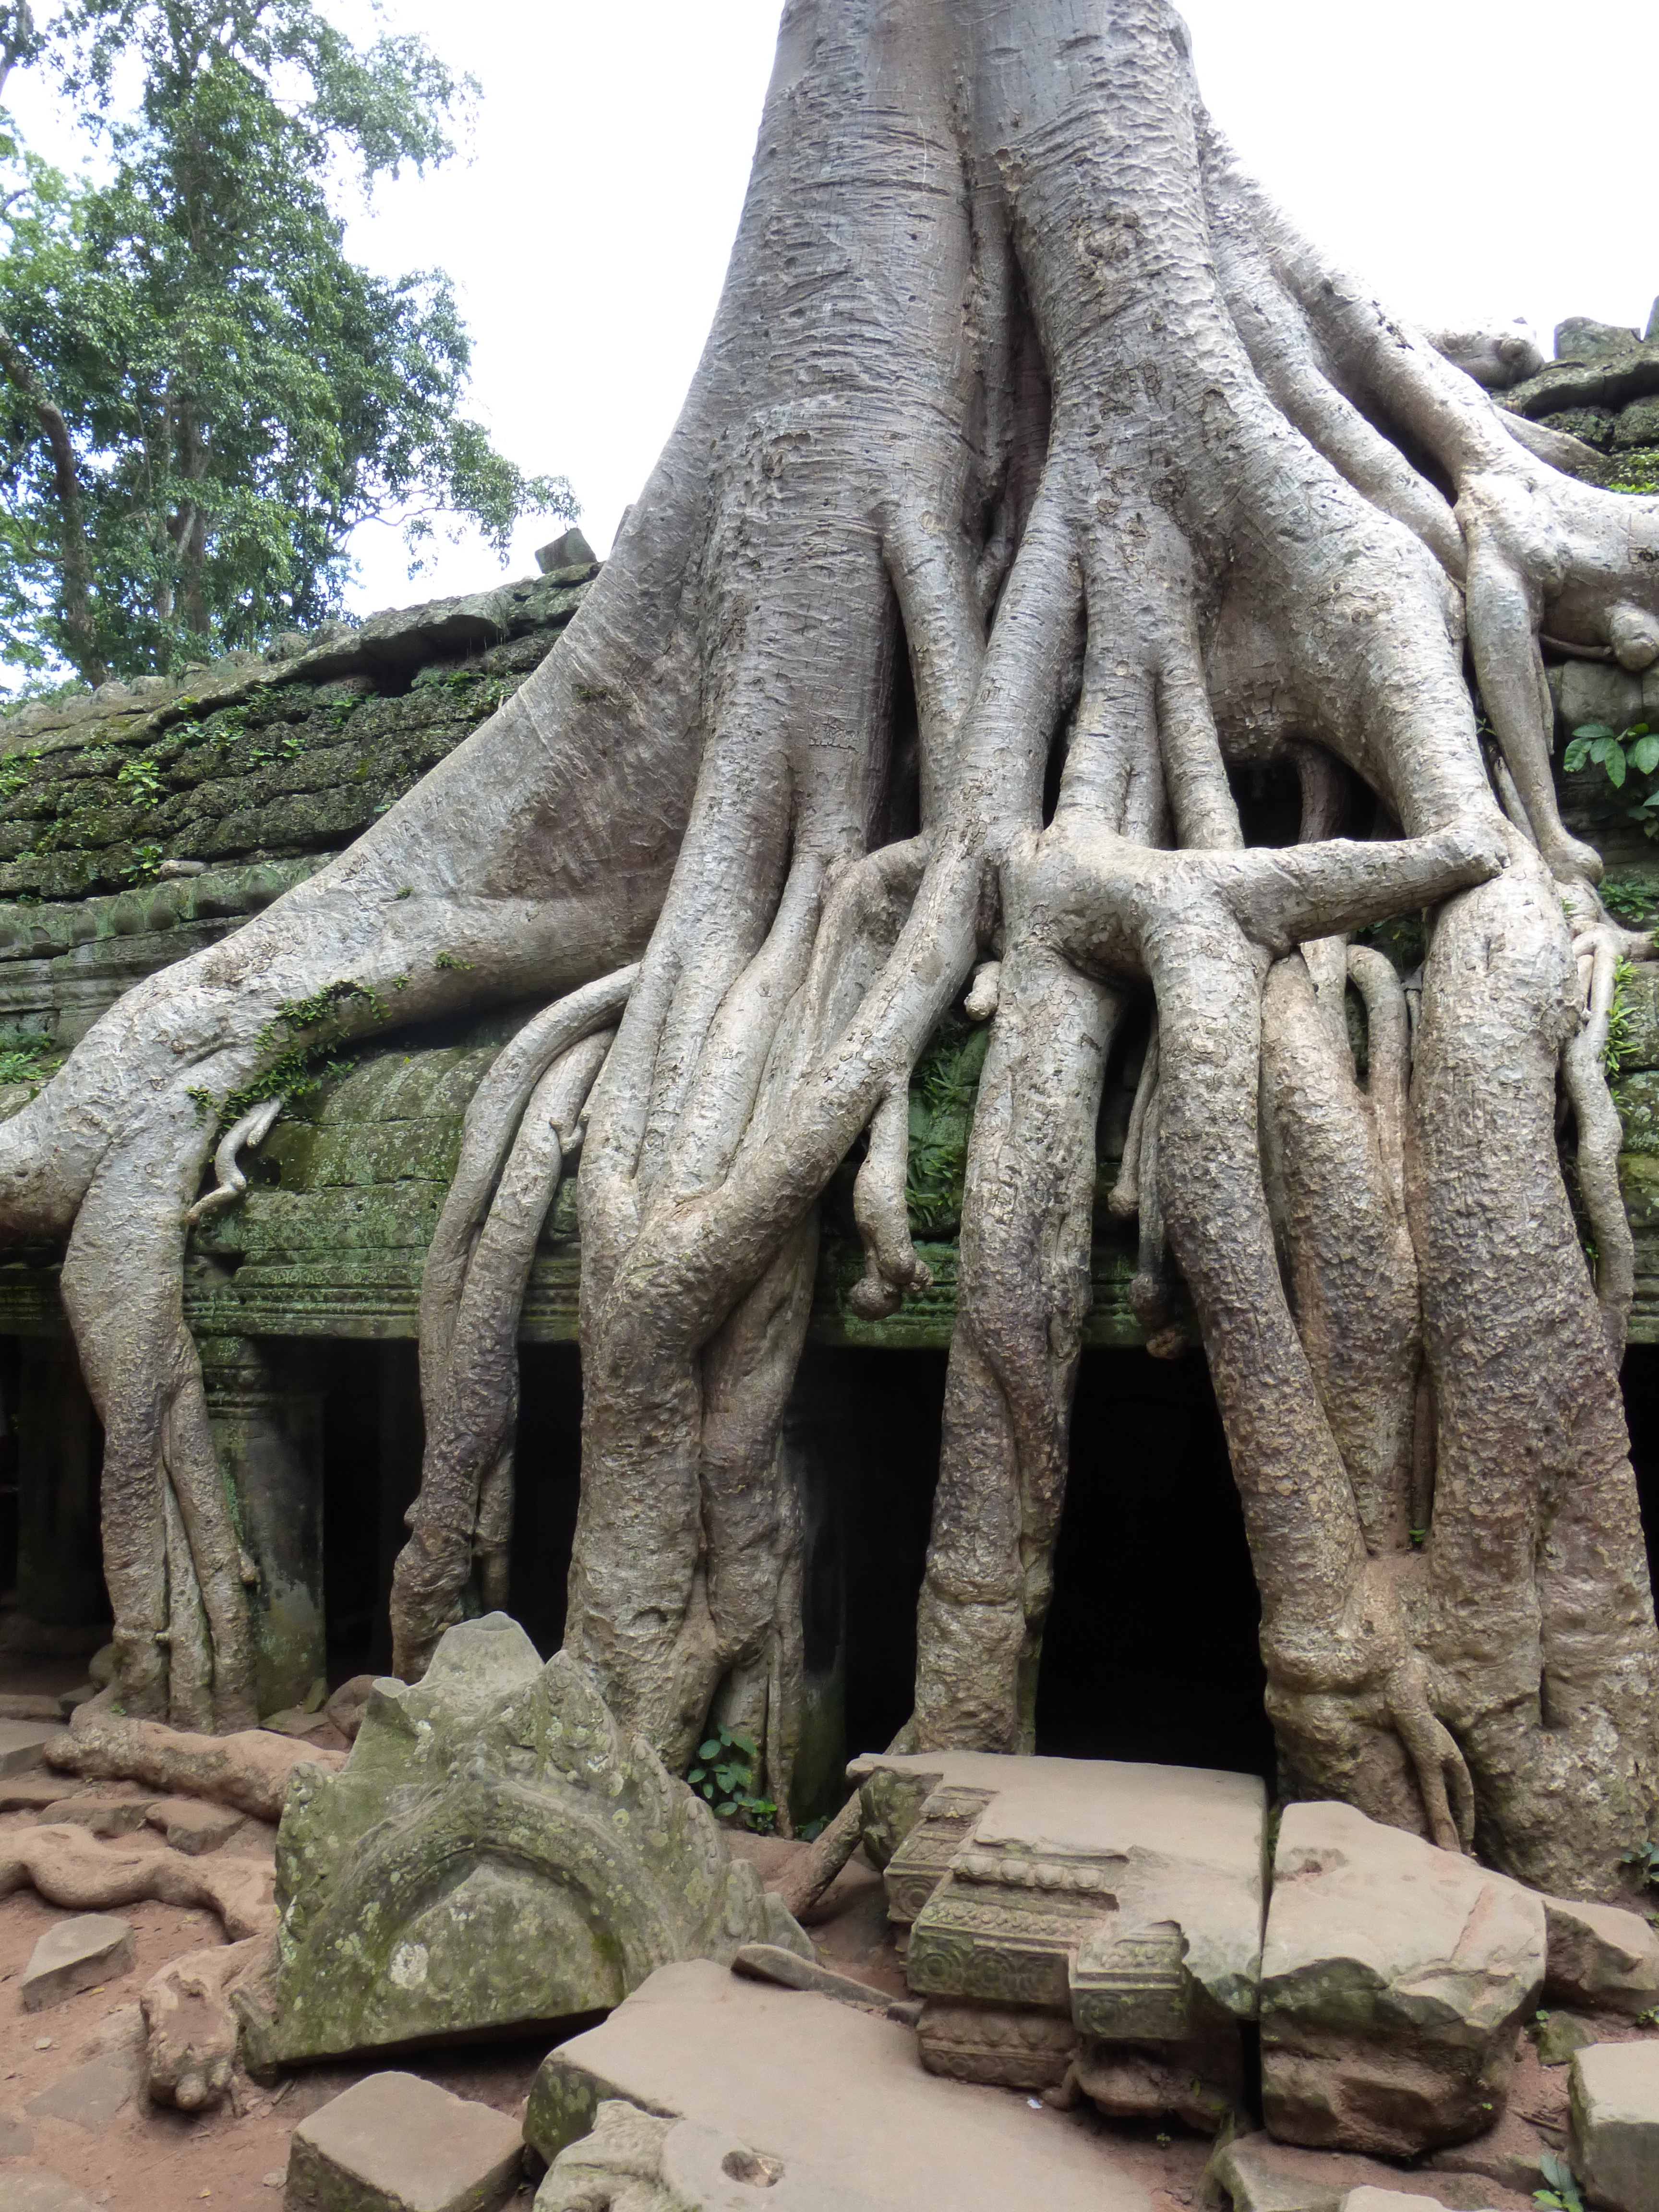
tree, rock, trunk, monument, statue, jungle, sculpture, art, temple, cambodia, carving, angkor wat, stone carving, ancient history